Mediacorp

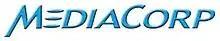
Mediacorp logo (2001–2015)

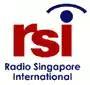
Radio Singapore International logo

On 15 June 1999, the Singapore International Media group of companies restructured as the Media Corporation of Singapore (MediaCorp). The new name was created to avoid confusion with the Singapore Institute of Management. There were unfounded rumours of a merger between TCS and STV12, which were denied by Richard Tan. MediaCorp later announced the creation of new strategic business units in July: